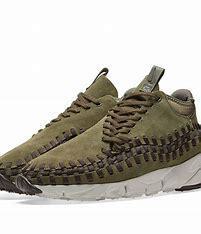
Brand: Nike
Model: Air Footscape Woven Chukka